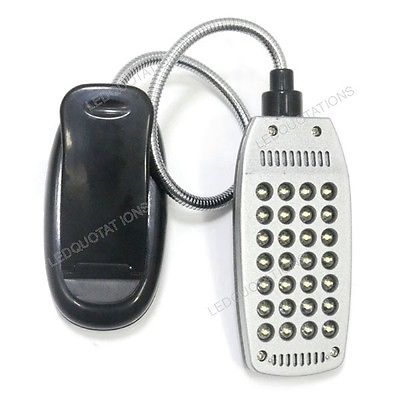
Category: lamp